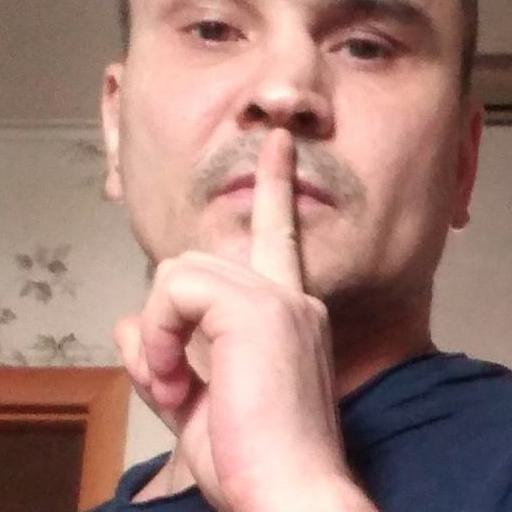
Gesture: mute